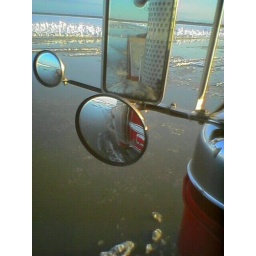
running the ice road late in the season, note the water level up to the bottom of my trailer, (mirror)